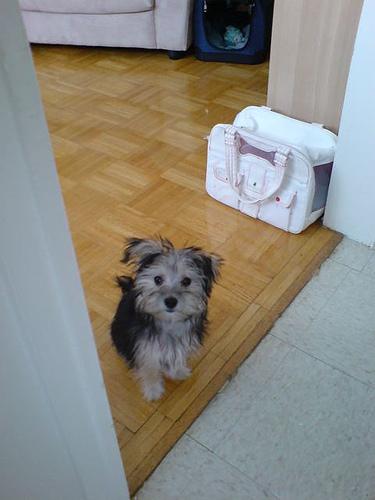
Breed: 340-n000120-Yorkshire_terrier